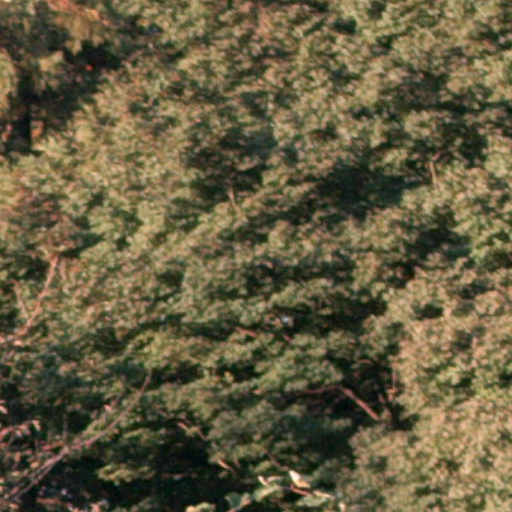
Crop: cassava